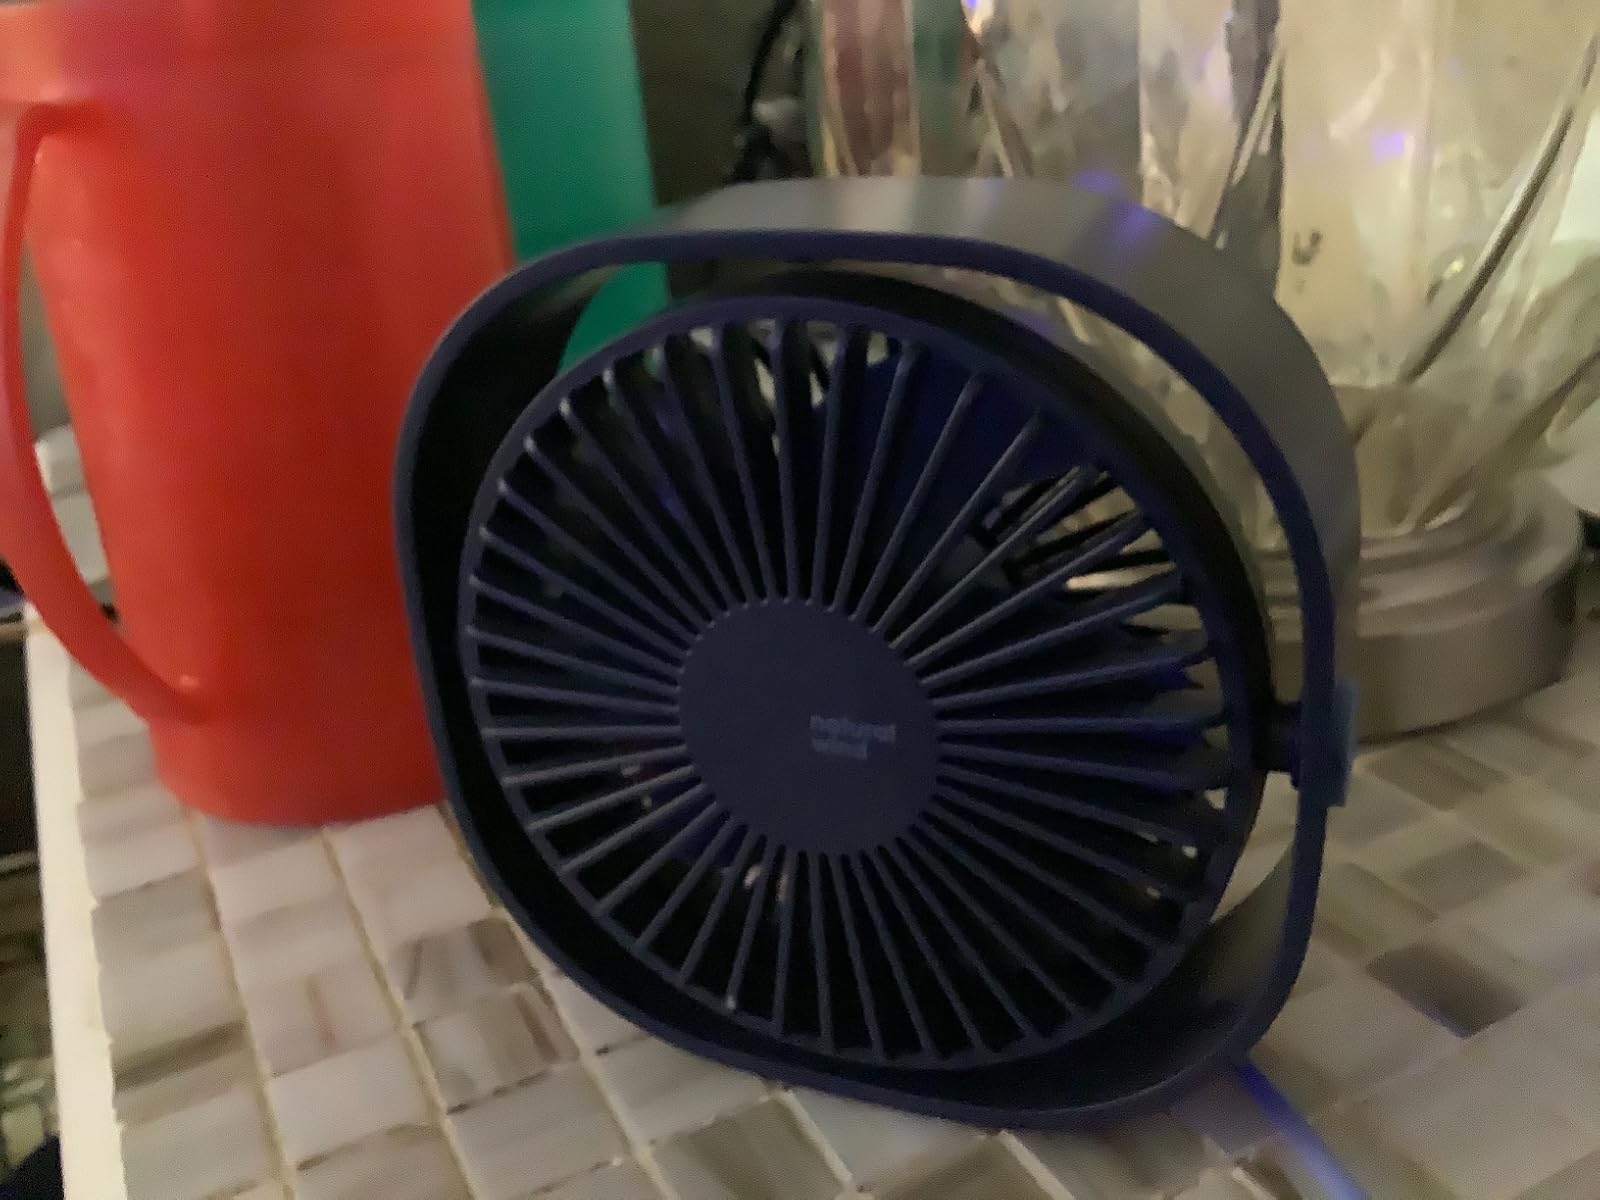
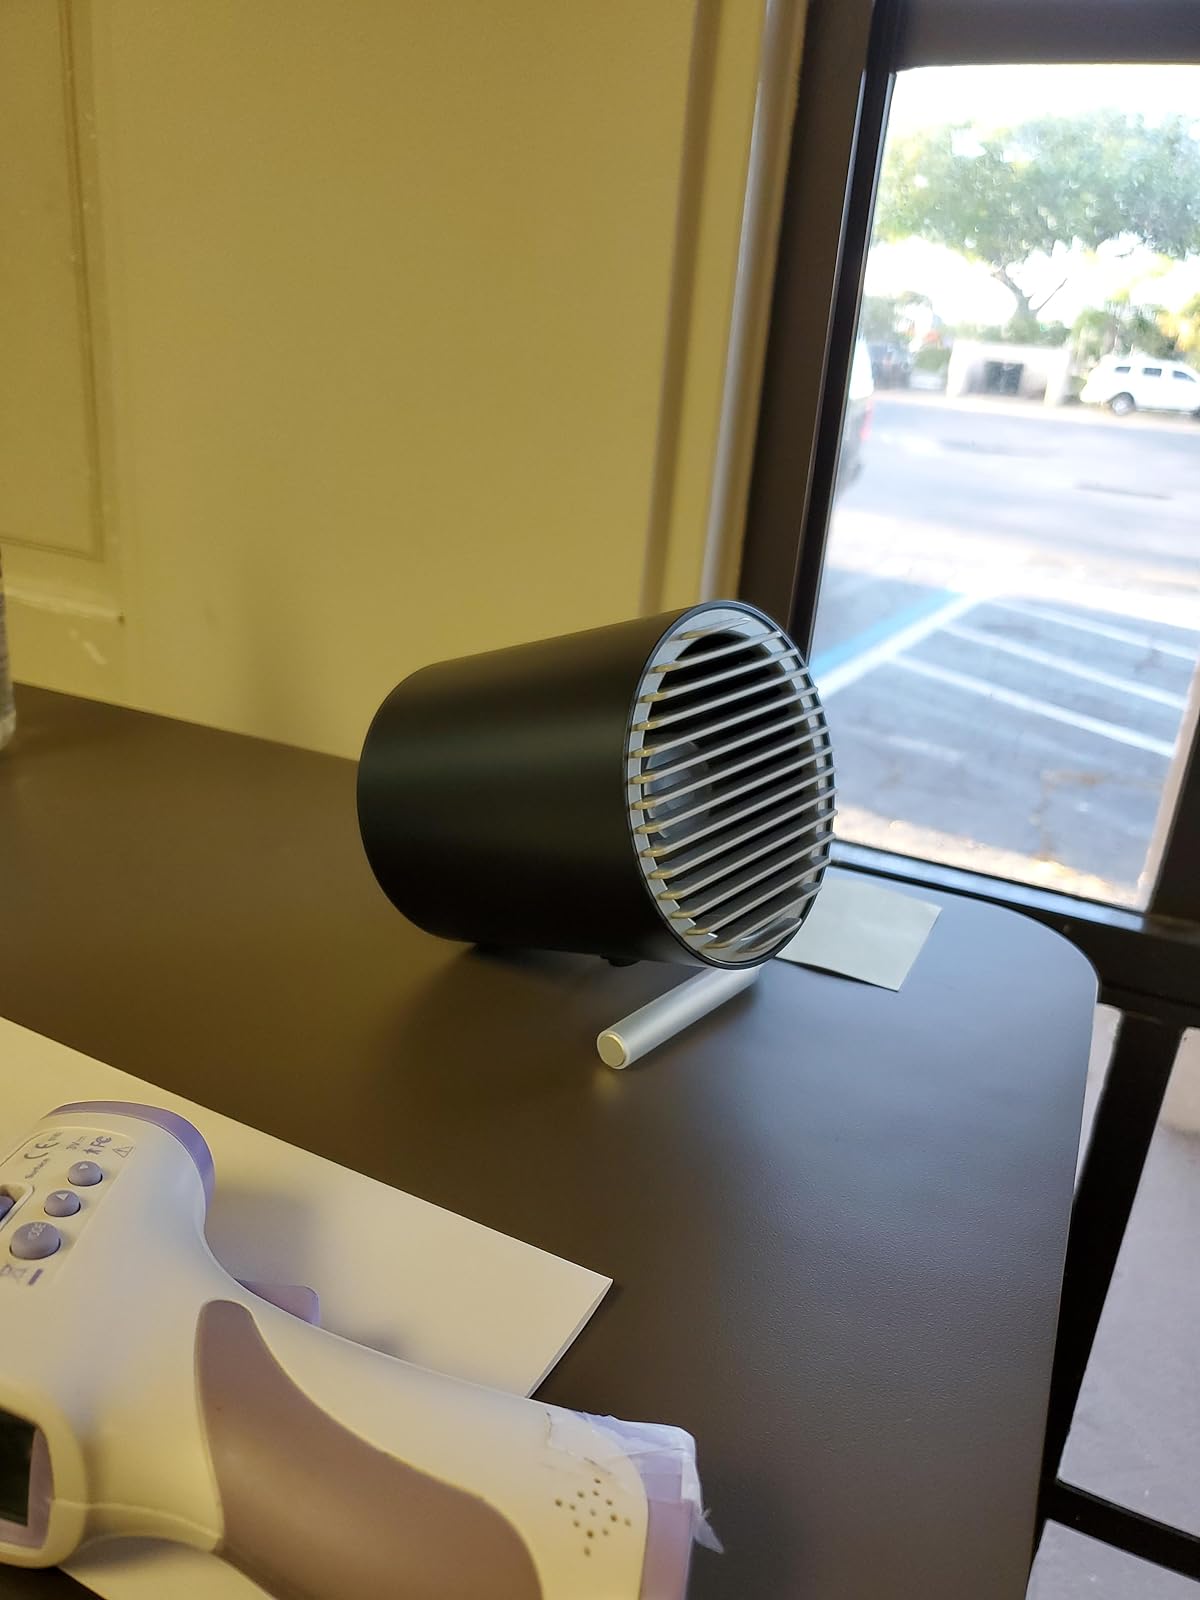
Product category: fan
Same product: no